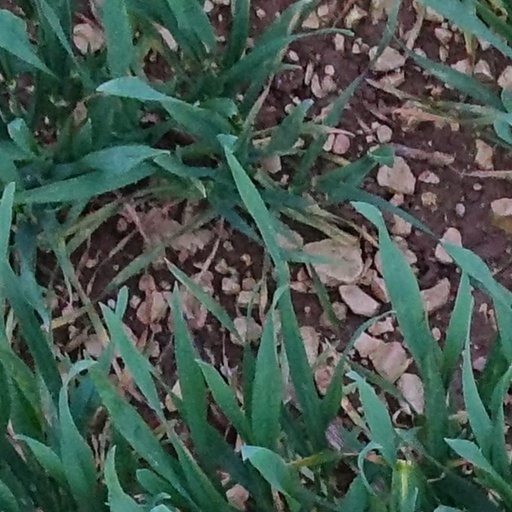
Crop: wheat